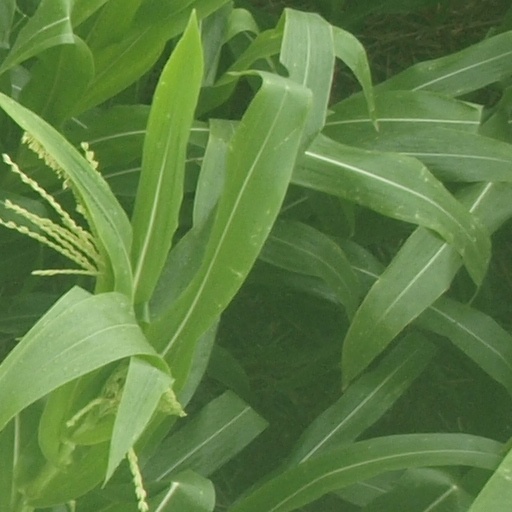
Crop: maize; corn